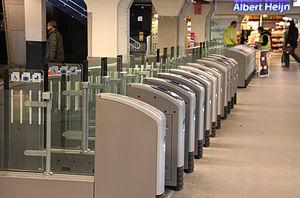
La Openbaarvervoerchipkaart ou OV-chipkaart est une carte à puce sans contact valable sur l'ensemble des réseaux de transport en commun des Pays-Bas, de même que sur le réseau ferroviaire de la compagnie nationale des Nederlandse Spoorwegen. Introduite en 2005, elle constitue depuis le 3 novembre 2011 l'unique système de paiement sur les réseaux de bus, de tramway et de métro, aux côtés des tickets à l'unité et en remplacement des anciennes strippenkaarten. Il est cependant toujours possible d'acheter des billets de train au format papier.